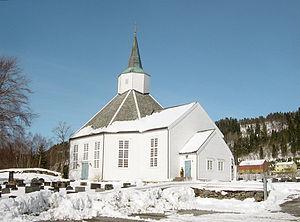
Kleive est une localité de la municipalité de Molde dans le comté de Møre og Romsdal. Le village a 493 habitants au 1ᵉʳ janvier 2012 pour une superficie de 0.78km². Le village est situé sur la rive intérieure Fannefjord nord d'environ 26 kilomètres à l'est de Molde.